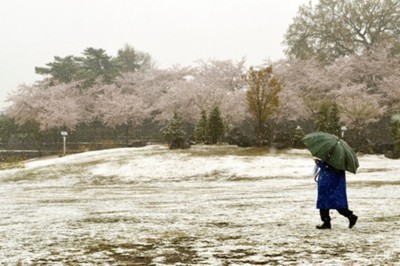
Weather: snow or frosty